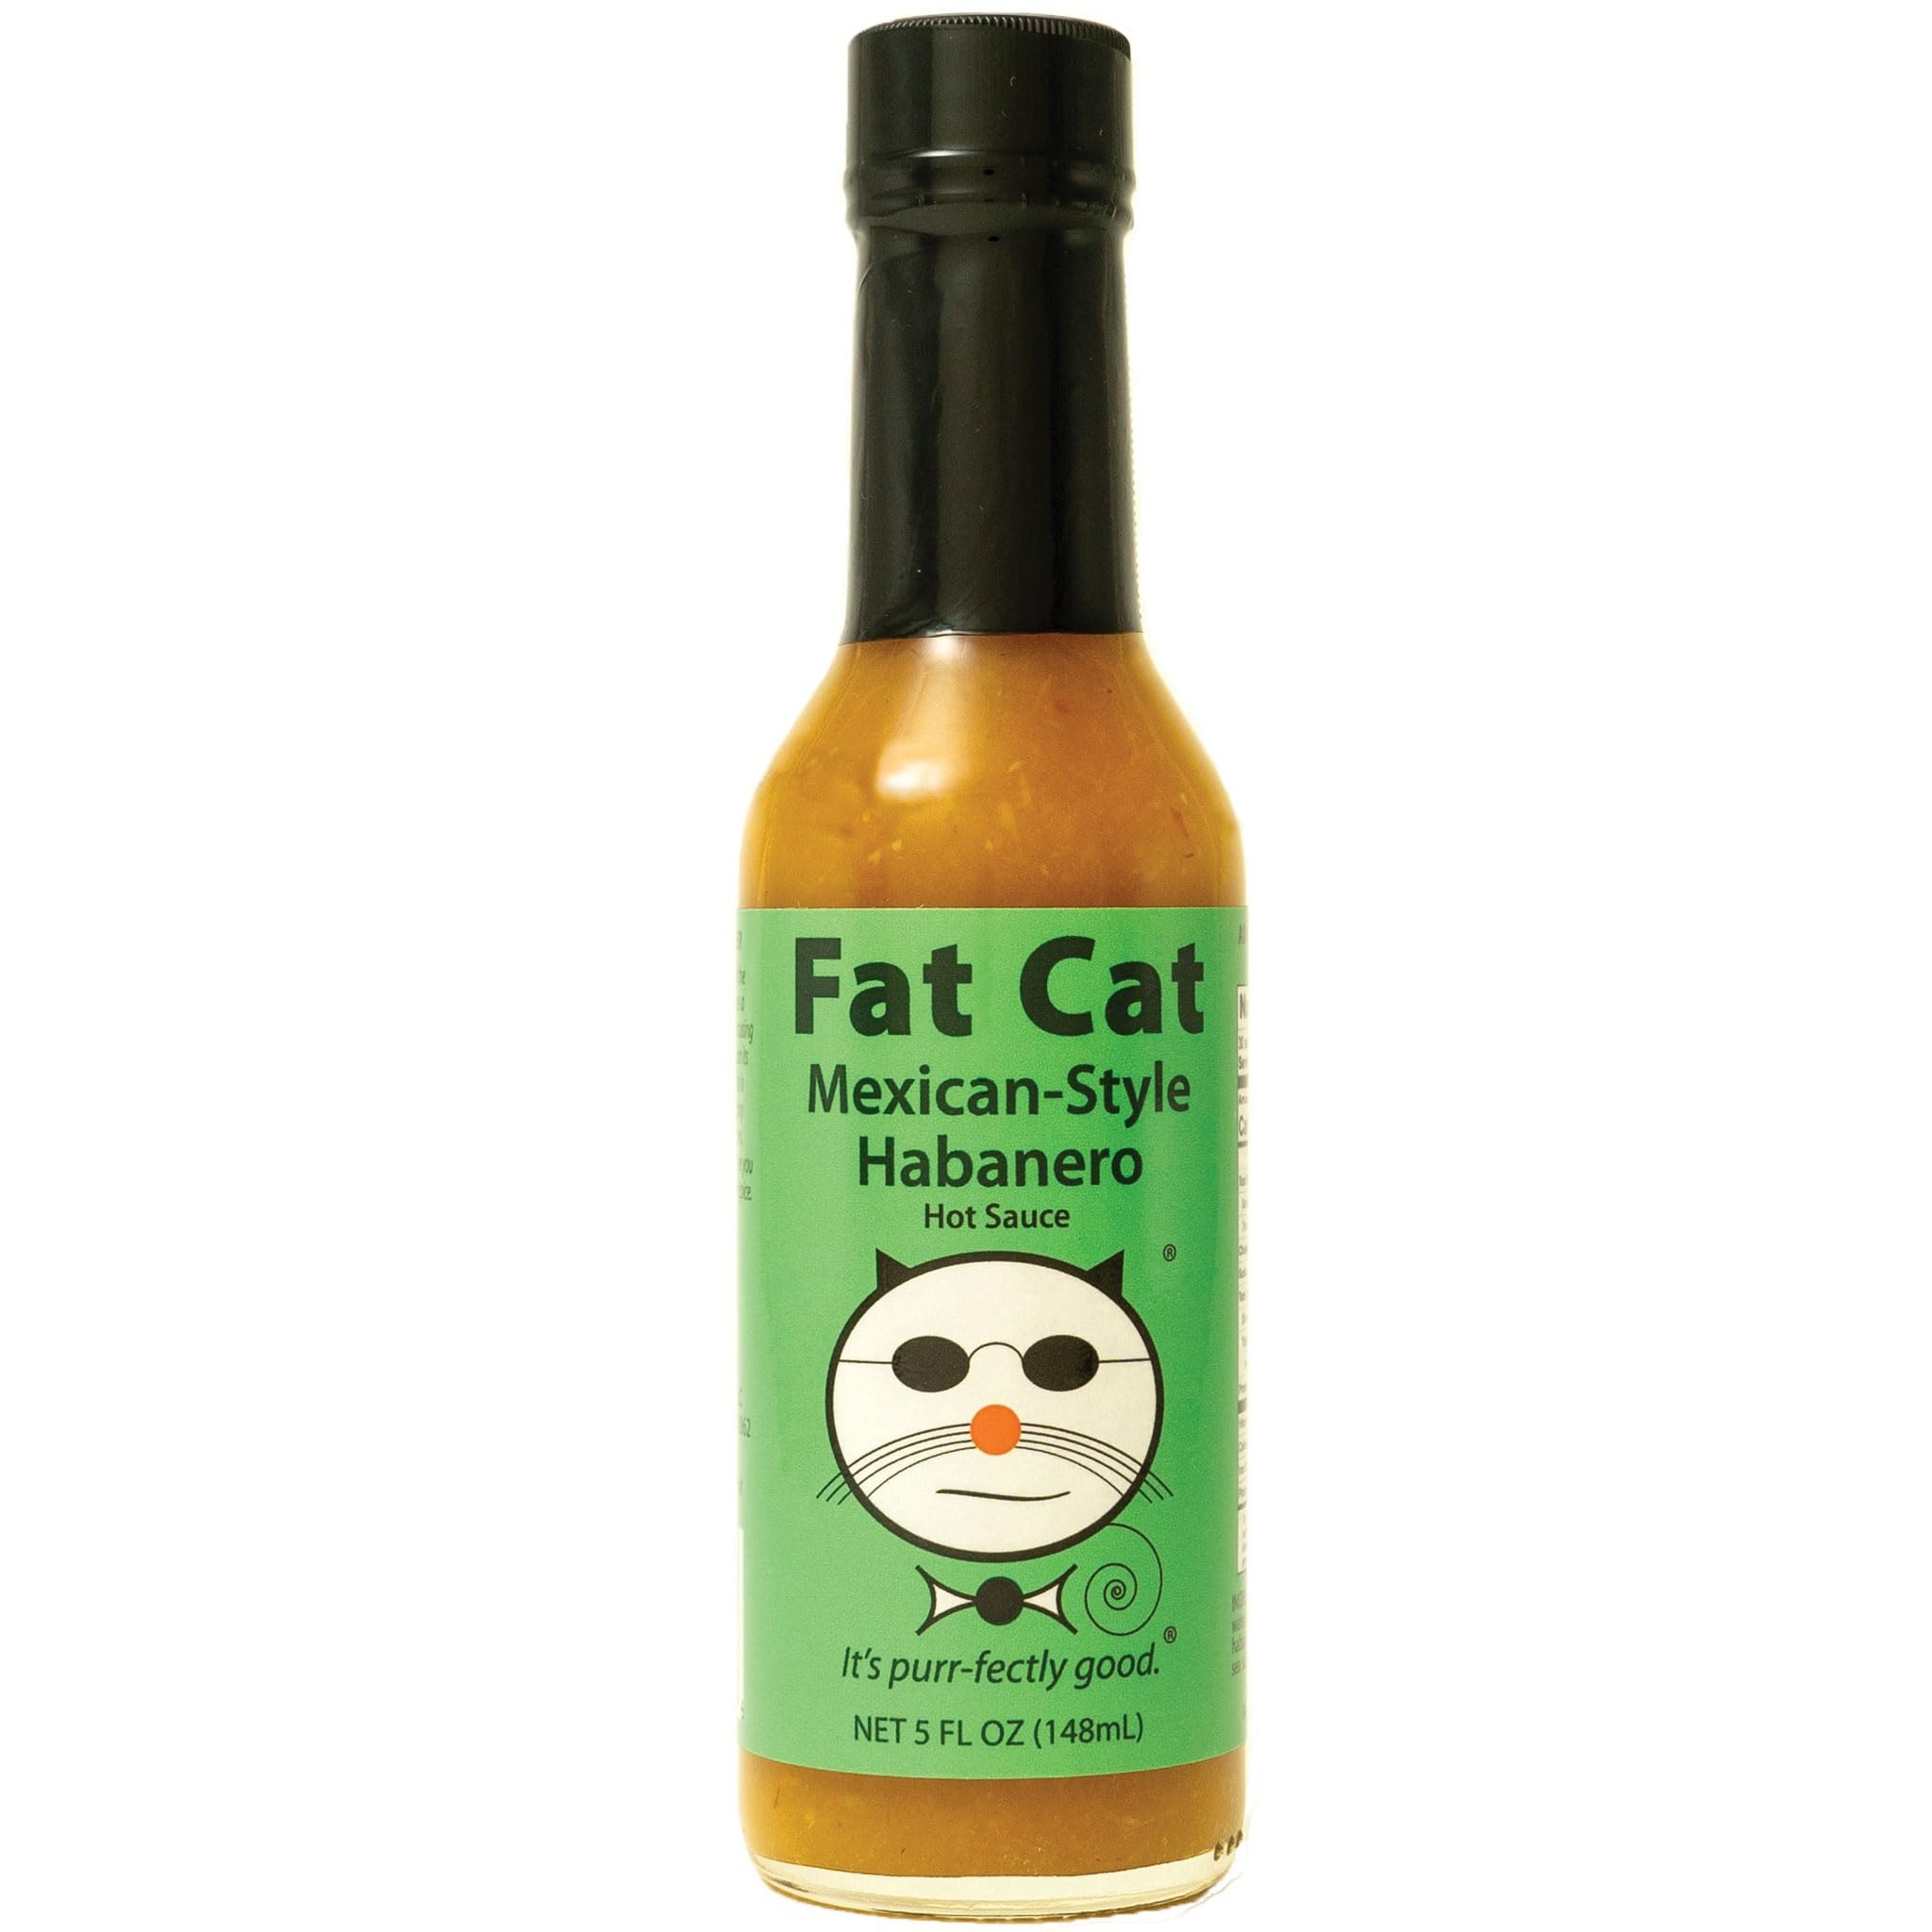
Item Name: Mexican Style Habanero Hot Sauce by Fat Cat Gourmet | Sweet, Sour & Savory | For Tacos, Enchiladas, Fajitas, Bloody Mary | Hot | Natural, Gluten Free, Vegan & Keto Friendly | One Bottle
Bullet Point 1: HOT AND FLAVORFUL: This is no typical habanero hot pepper sauce, nor is it the spiciest hot sauce. Rather than focus on the chile pepper's heat level, this sauce focuses more on its flavor -- in an authentic Mexican way, if you will. You'll experience citrus and apricot notes from the habanero, along with sweet carrots, aromatic bay leaf and tart apple cider vinegar -- all while still getting a satisfying spicy punch that you expect.
Bullet Point 2: SOUTH OF THE BORDER SPICE: Quite possibly the best hot sauce for any Mexican type of dish. With just a few splashes, you can brighten pork carnitas, fish tacos or cheese enchiladas. Pour some in a bowl and make it a replacement for cantina-style hot salsa. Or use in place of your favorite Mexican hot sauce. It also makes a great part of your Bloody Mary accessories.
Bullet Point 3: ALL NATURAL INGREDIENTS: Fat Cat Gourmet's sauces use all natural ingredients, ensuring bottle has the highest taste standard. Our products are gluten free, vegan, and keto friendly and are very food friendly. We don't try to make the hottest hot sauce but we hope to make the tastiest and best.
Bullet Point 4: FLAVOR FIRST: Fat Cat Gourmet's sauces are “Flavor Forward”, not “Heat Forward”. While this collection features our spiciest concoctions, they still let you to taste what’s in our products, not just feel heat. We use flavor and heat as complements so that we can provide unique, exotic, and tasty twists to your food instead of just overwhelming flavors with nothing but heat. Spicy as they may be, these are true gourmet condiments.
Bullet Point 5: 100% SATISFACTION GUARANTEE: Your satisfaction is important to us! Because of this, we offer a 100% satisfaction guarantee. If a product gets damaged during shipment or arrives damaged upon delivery, please let us know and we will offer a 100% refund and/or replacement upon request.
Product Description: While the orange habanero is one of the world’s hottest chilies, this sauce takes a decidedly Mexican approach to it, focusing more on the pepper’s fruity flavor than its intense heat. Don’t get us wrong: This is still darned hot stuff, but it’s also savory and sweet. Add it to eggs, fried chicken, enchiladas — anywhere you want to feel some South of the Border spice. For an eye-opening twist, add a few drops to your next Bloody Mary. <br><br> <b>Heat Level: HOT. </b><br><br><i>Fat Cat is an award-winning boutique condiments company dedicated to making gourmet hot sauces and spicy specialty condiments. Our products are all-natural and preservative-free, and they are made from top-quality ingredients. Like many hot sauces, ours integrate various chili peppers, spices and other vegetables into the mix. But rather than test the limits of the Scoville scale, we prefer to highlight the flavors and quality of our ingredients first and foremost. Some of our sauces are hot, some are mild — but each features a complex array of natural ingredients and pure flavors that complements a wide range of foods. One taste, and you’ll be hooked for life. It’s purr-fectly good. </i>
Value: 5.0
Unit: Fl Oz

Price: 19.95